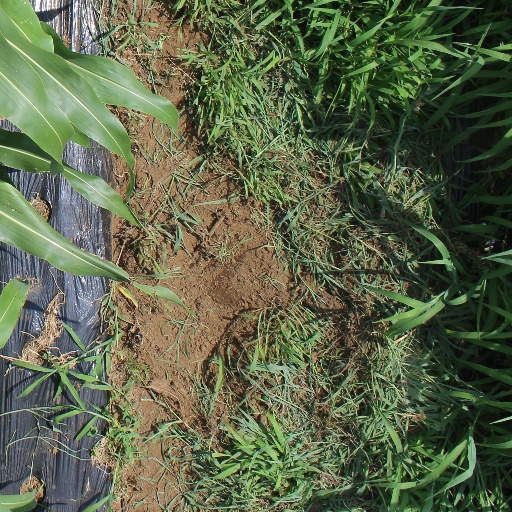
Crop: sorghum